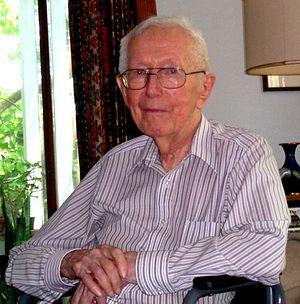
Charles Duncan Michener, né le 22 septembre 1918 à Pasadena et mort le 1ᵉʳ novembre 2015 à Lawrence, est un entomologiste américain.